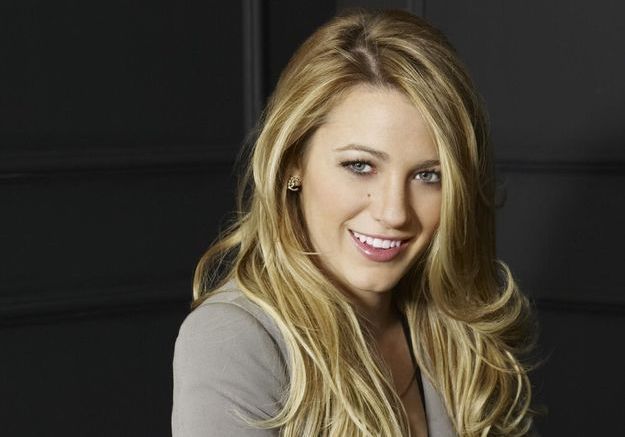
Gender: women